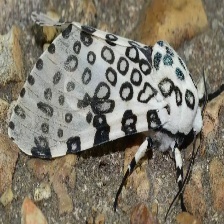
Species: GIANT LEOPARD MOTH